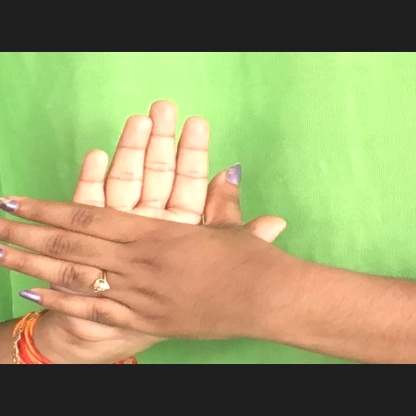
Mudra: Chakra